Algerian popular resistance against French invasion

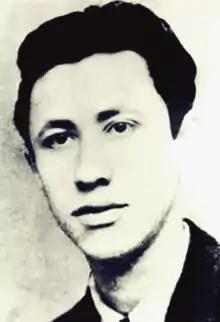
Mohamed Belouizdad

"French Algeria" refers to the colonial rule of France over Algeria, which began in 1830 with the invasion of Algiers and lasted until the Algerian War of Independence concluded in 1962. While the administration of Algeria changed significantly over the 132 years of French rule, the Mediterranean coastal region of Algeria, housing the vast majority of its population, was administered as an integral part of France from 1848 until independence.